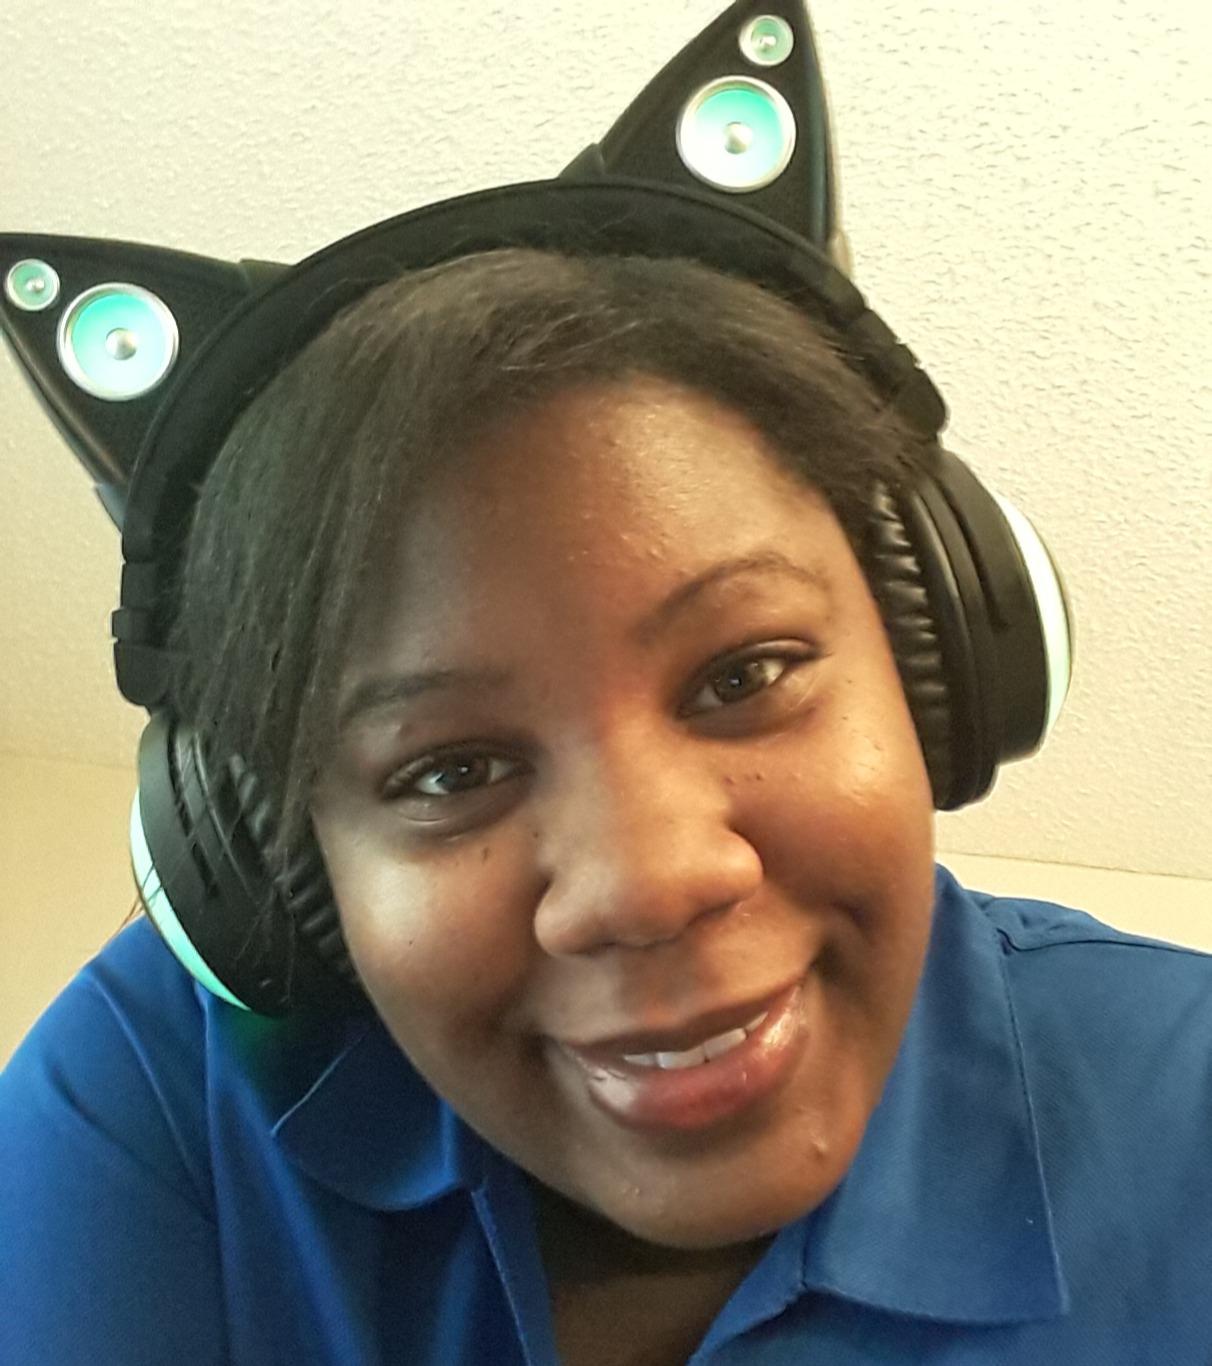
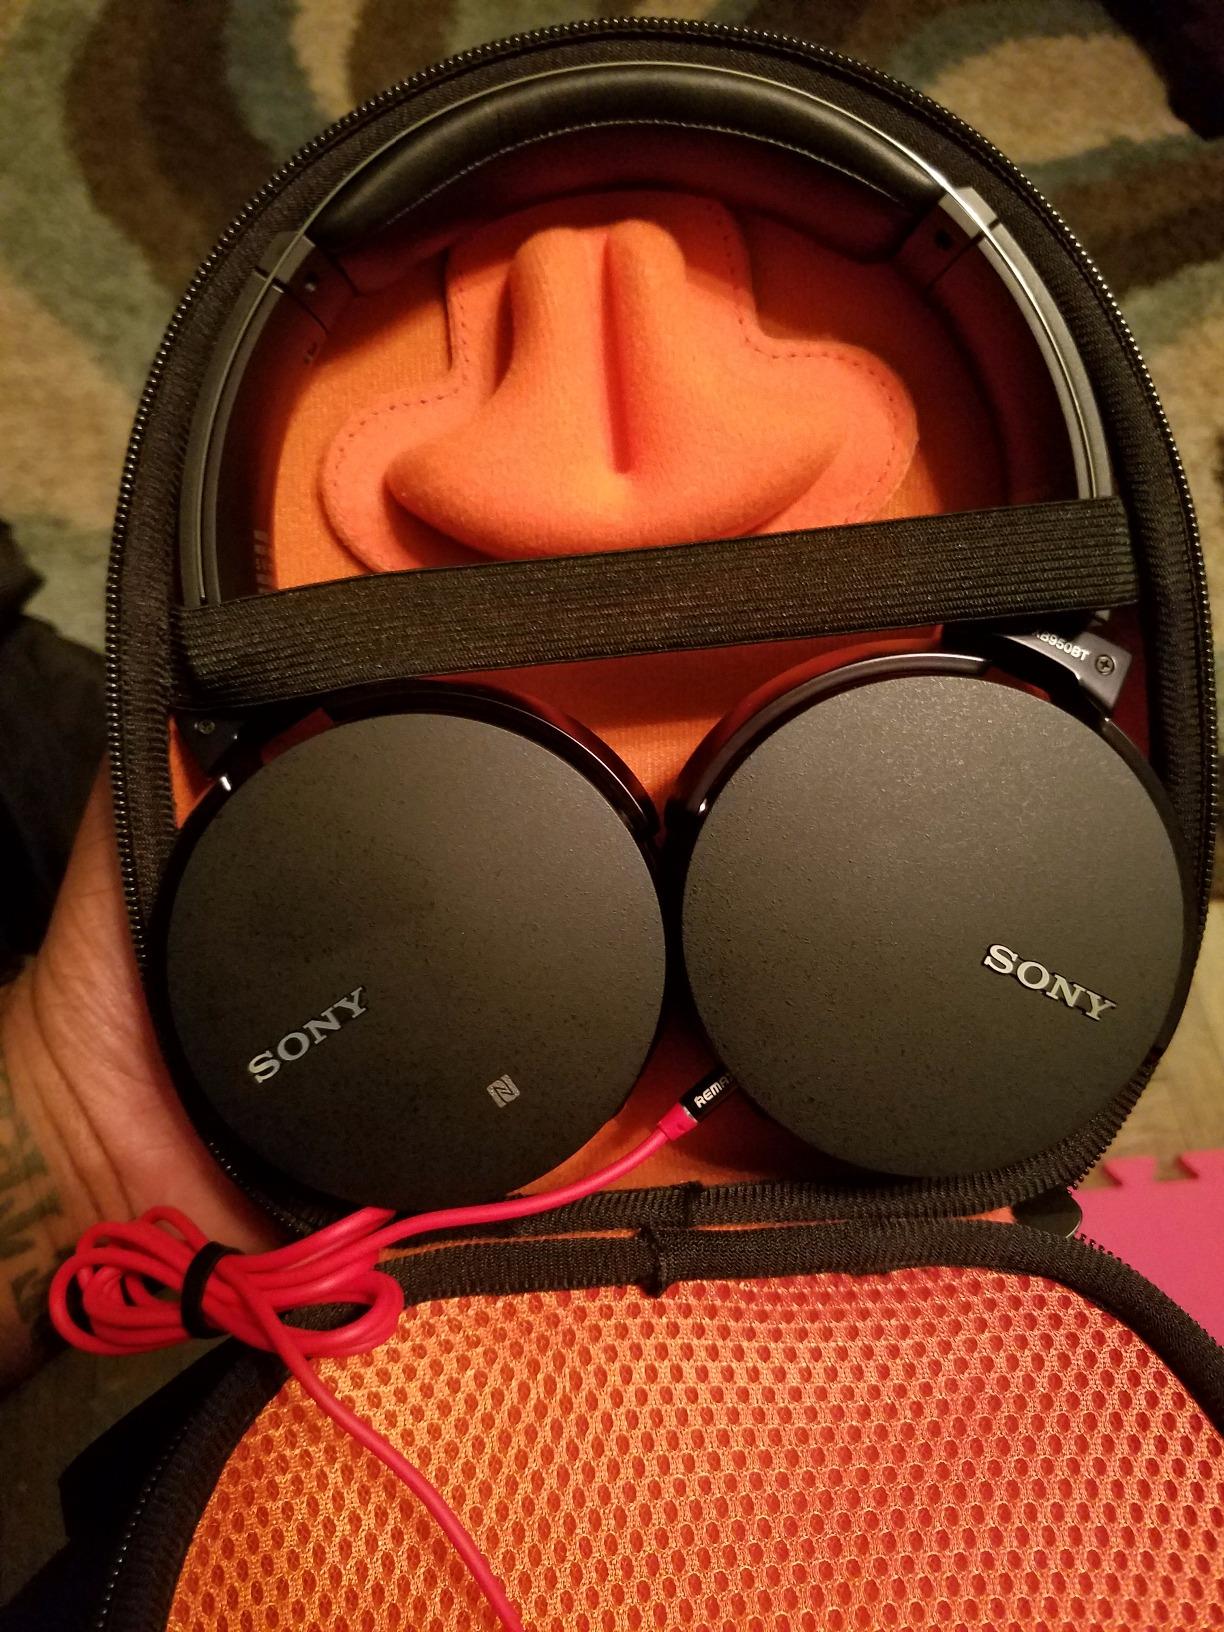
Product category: headphones
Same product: no